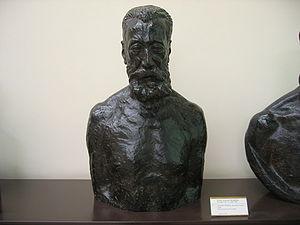
Anatole France, pour l'état civil François Anatole Thibault, né le 16 avril 1844 à Paris, et mort le 12 octobre 1924 à Saint-Cyr-sur-Loire, est un écrivain français, considéré comme l’un des plus grands de l'époque de la Troisième République, dont il a également été un des plus importants critiques littéraires.